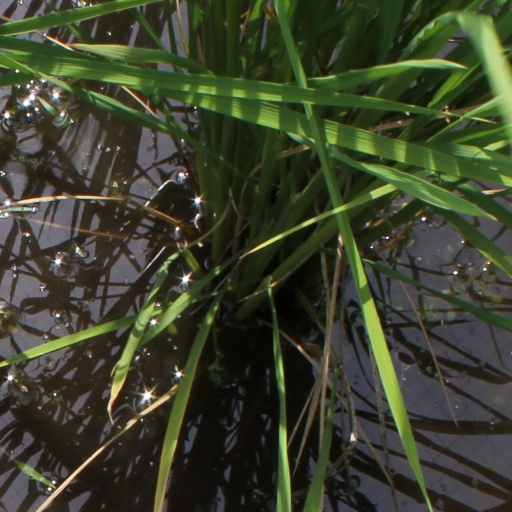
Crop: rice